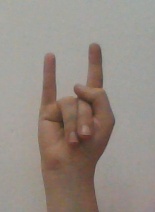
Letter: la